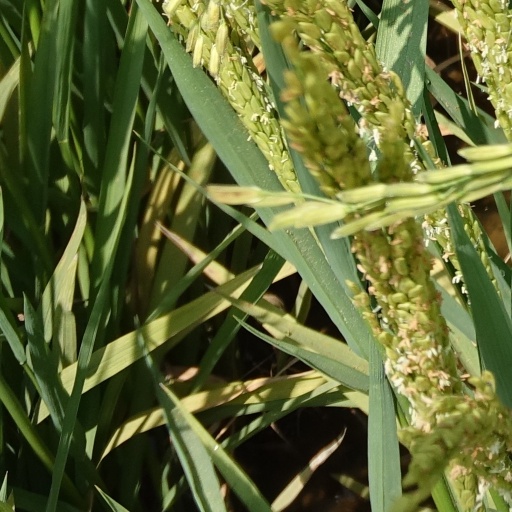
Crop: rice